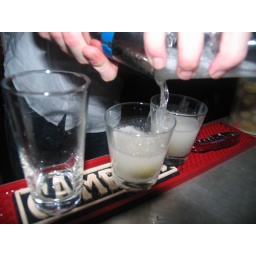
sure, it looks like dishwater but it was a fantastic dirty martini in a rocks glass